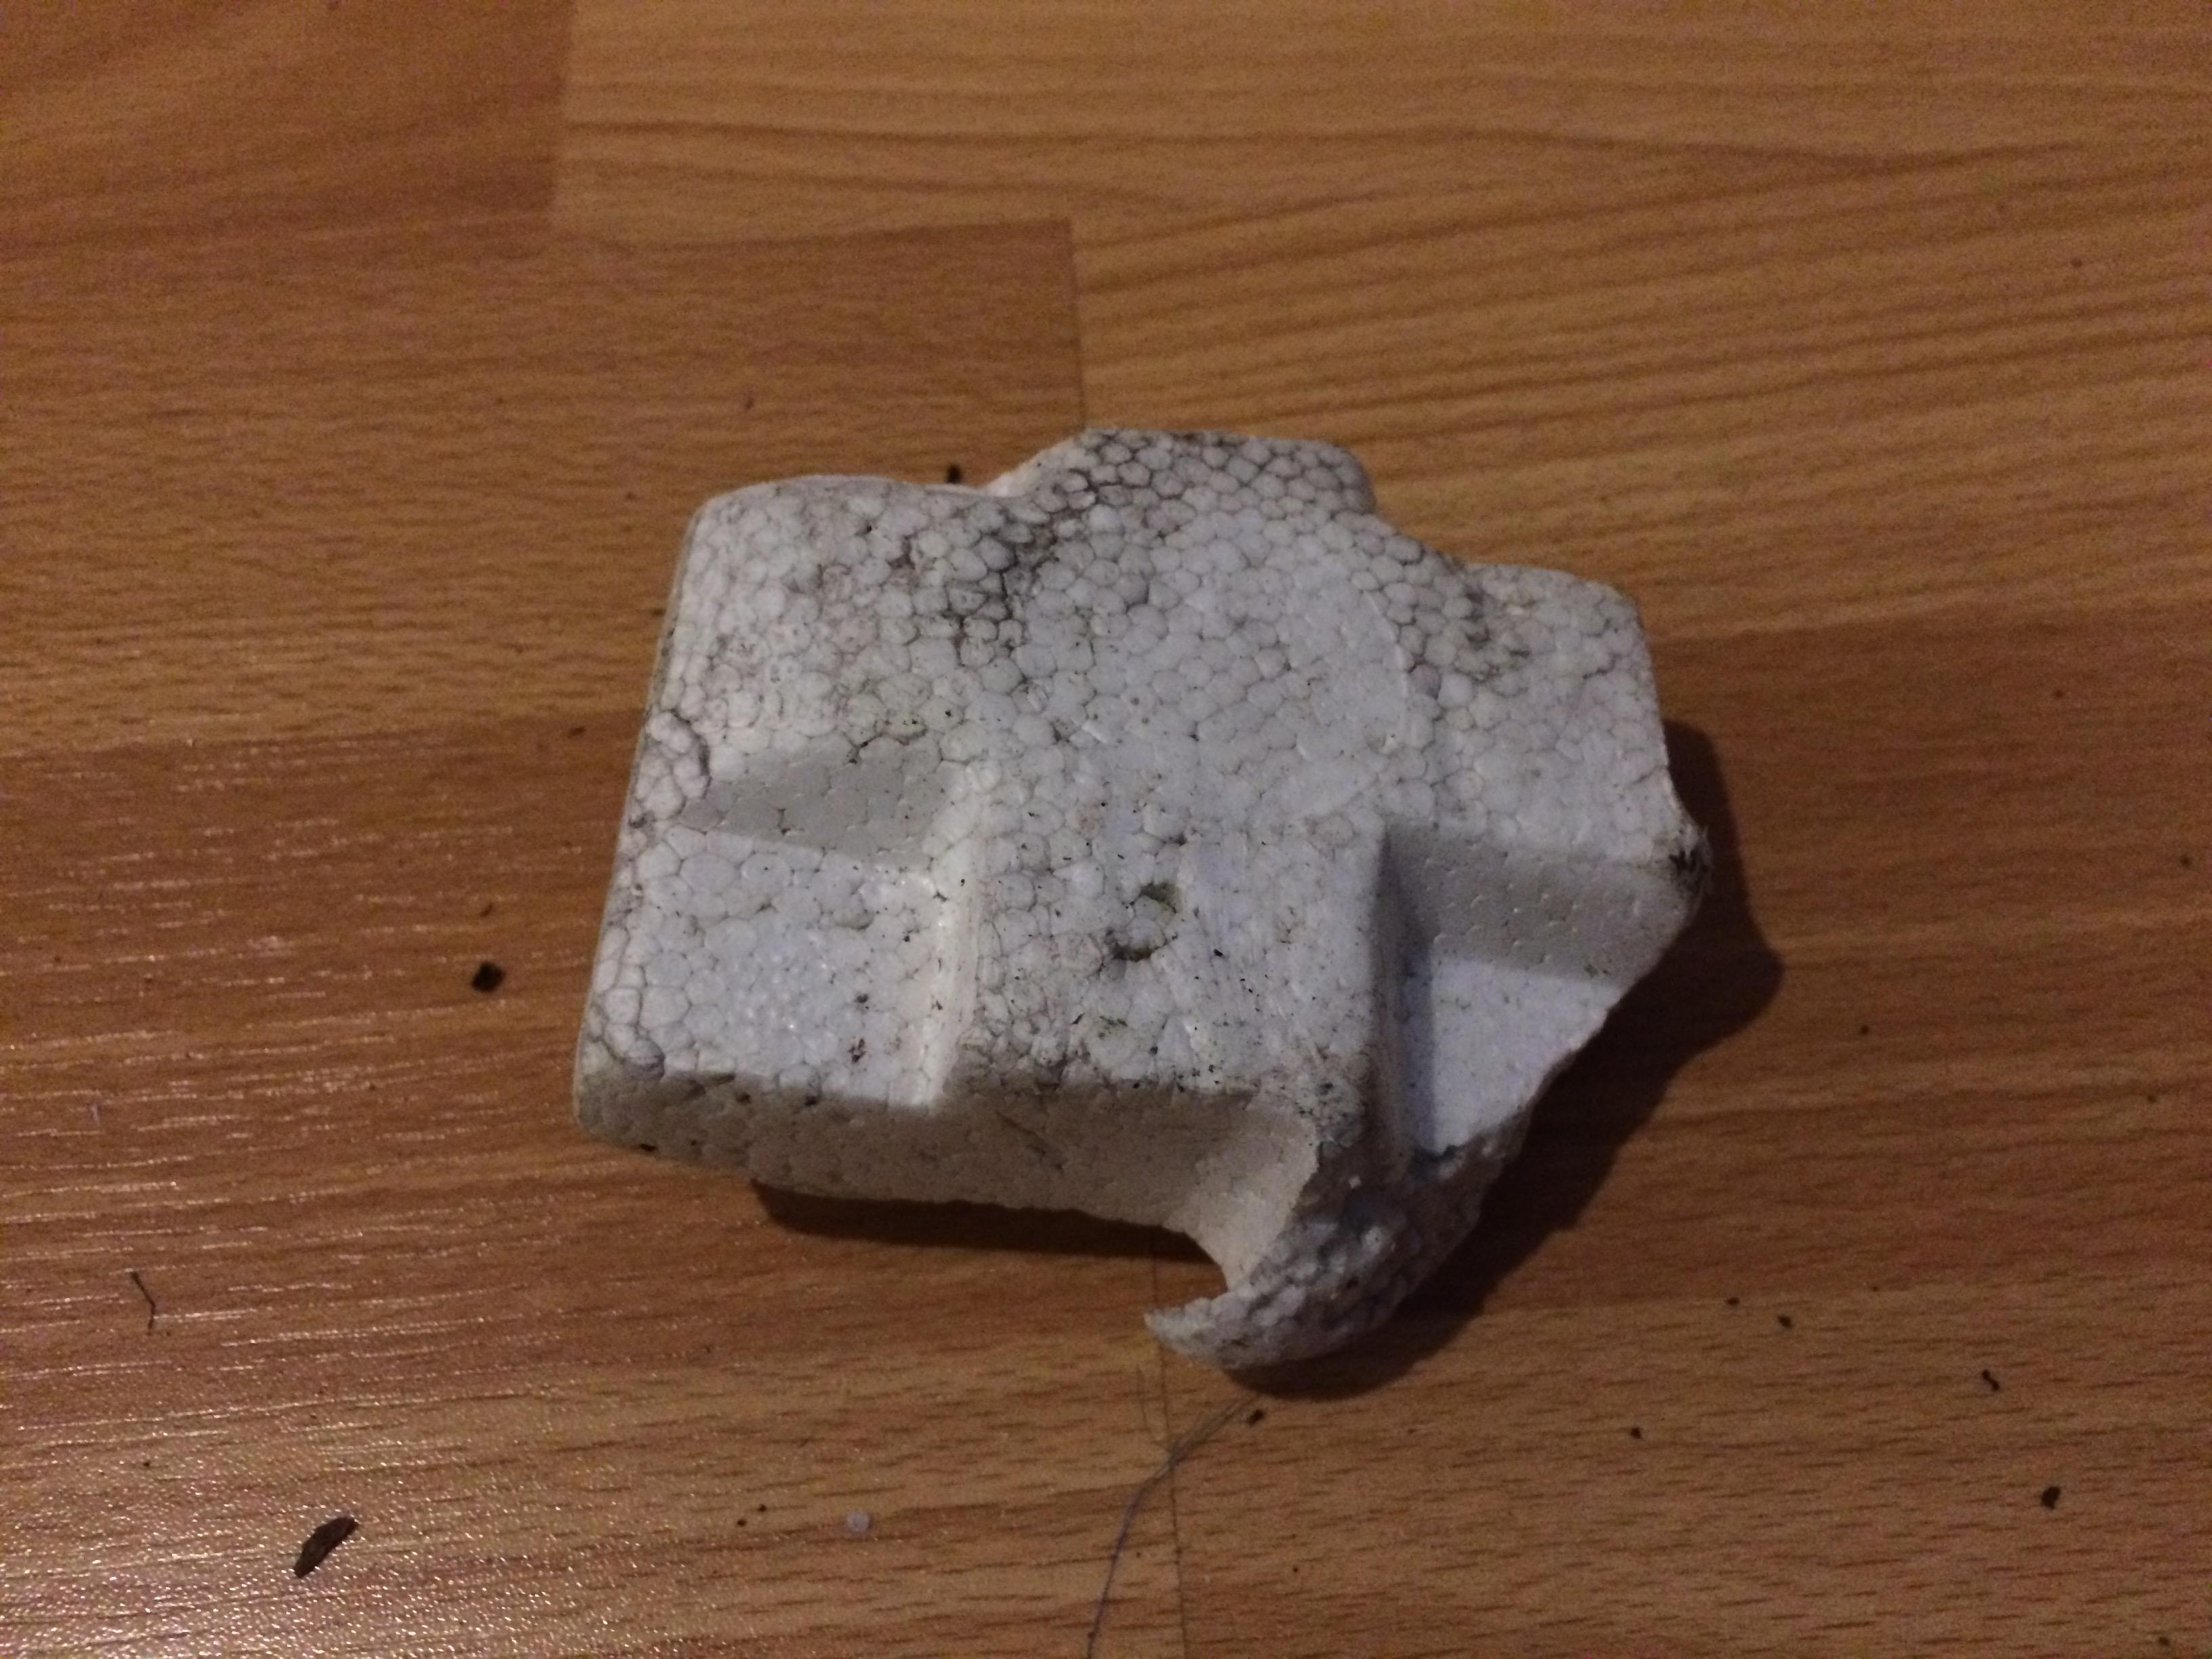
Object: Styrofoam piece (Styrofoam piece)